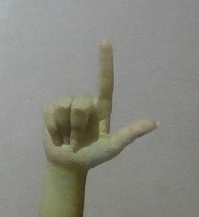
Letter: laam